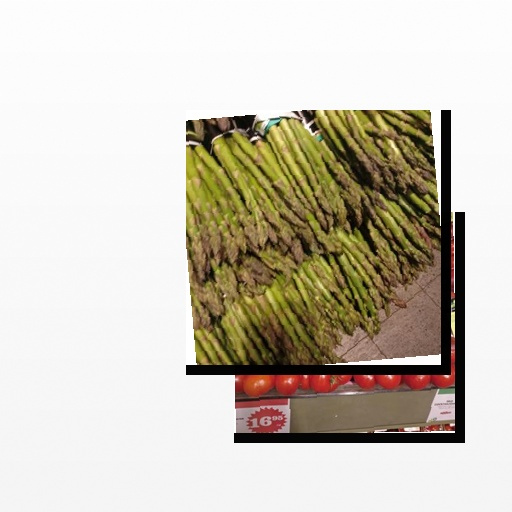
Food items: asparagus, tomato